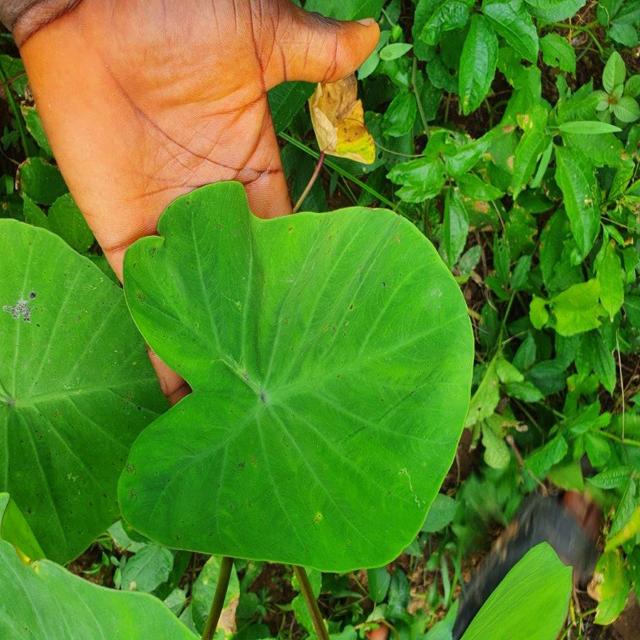
Label: Healthy